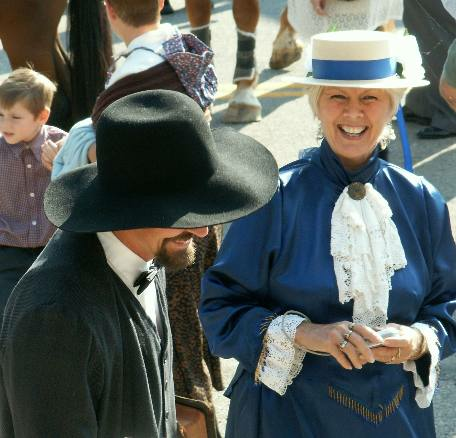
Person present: Yes